Harriett B. Rigas

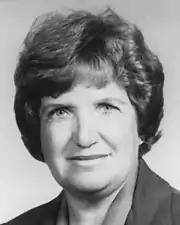

Harriett B. Rigas (30 April 1934 – 26 July 1989) was a Canadian electrical engineer and innovative lecturer who was recognised worldwide for her hybrid computer and computer simulation research.